Poles in China

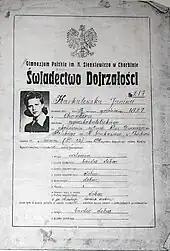
A 1946 "matura" certificate of the Polish Gymnasium in Harbin

The largest Polish communities in China, outside of Harbin, were in Shanghai, Hailar and Tianjin, and numbered about 500, 100 and 100, respectively. The first Polish organizations in Shanghai and Hailar were established in 1917 and 1918, respectively. Poles in Hailar also had a Catholic church, and a Polish library and school, although the school was closed in 1922 after many Poles left for Poland. The Polish community in Tianjin was considered the wealthiest of the Polish communities in China in the 1920s, and among its members were industrialists, merchants and employees of foreign banks and enterprises, plus some refugees from Russian exile. As of 1929, some 5,000 Poles still lived in China. The Polish community in Harbin remained strong, until many Poles gradually left for Poland in the 1930s, and the remaining Poles were mostly repatriated to Poland by the Polish government in 1949.